Yuri Gagarin Street, Belgrade

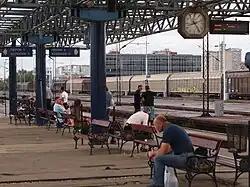
New Belgrade railway station

Relocation of half of the lines to the new station from the old one, was announced for the late 2020, but the idea was abandoned. Either because the new location was not nearly equipped for that task, or because of the fiasco when the same thing was done with the Belgrade Main railway station, which was also closed because of the Belgrade Waterfront, and new station wasn't finished. Latest changes of the project, which would allow construction of the much larger building, were adopted in December 2020, and city announced completion of the works for the late 2021. Reconstruction of the surrounding, access streets, including the right side of Yuri Gagarin Street, was declared finished in the late December 2020.